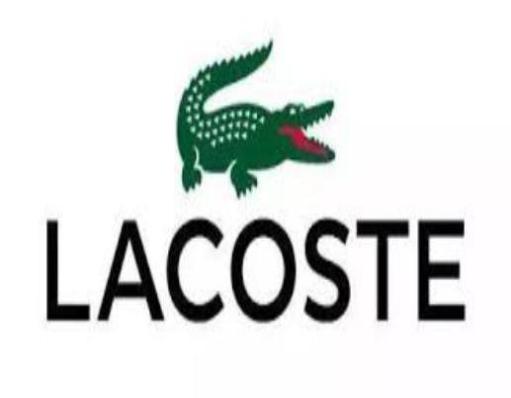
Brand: lacoste
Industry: Clothes